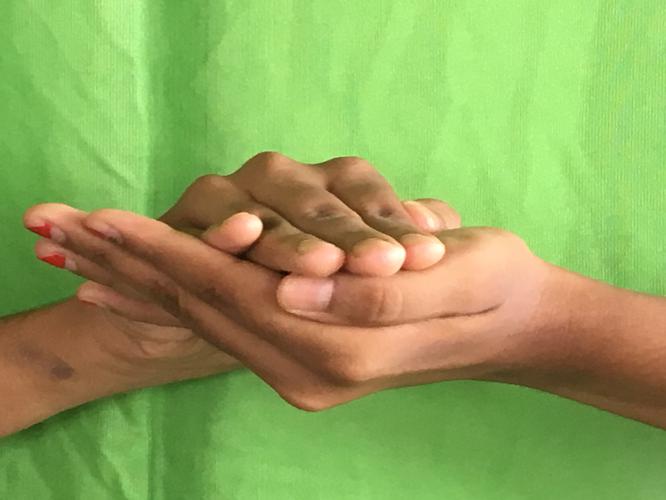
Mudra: Samputa
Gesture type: double_hand